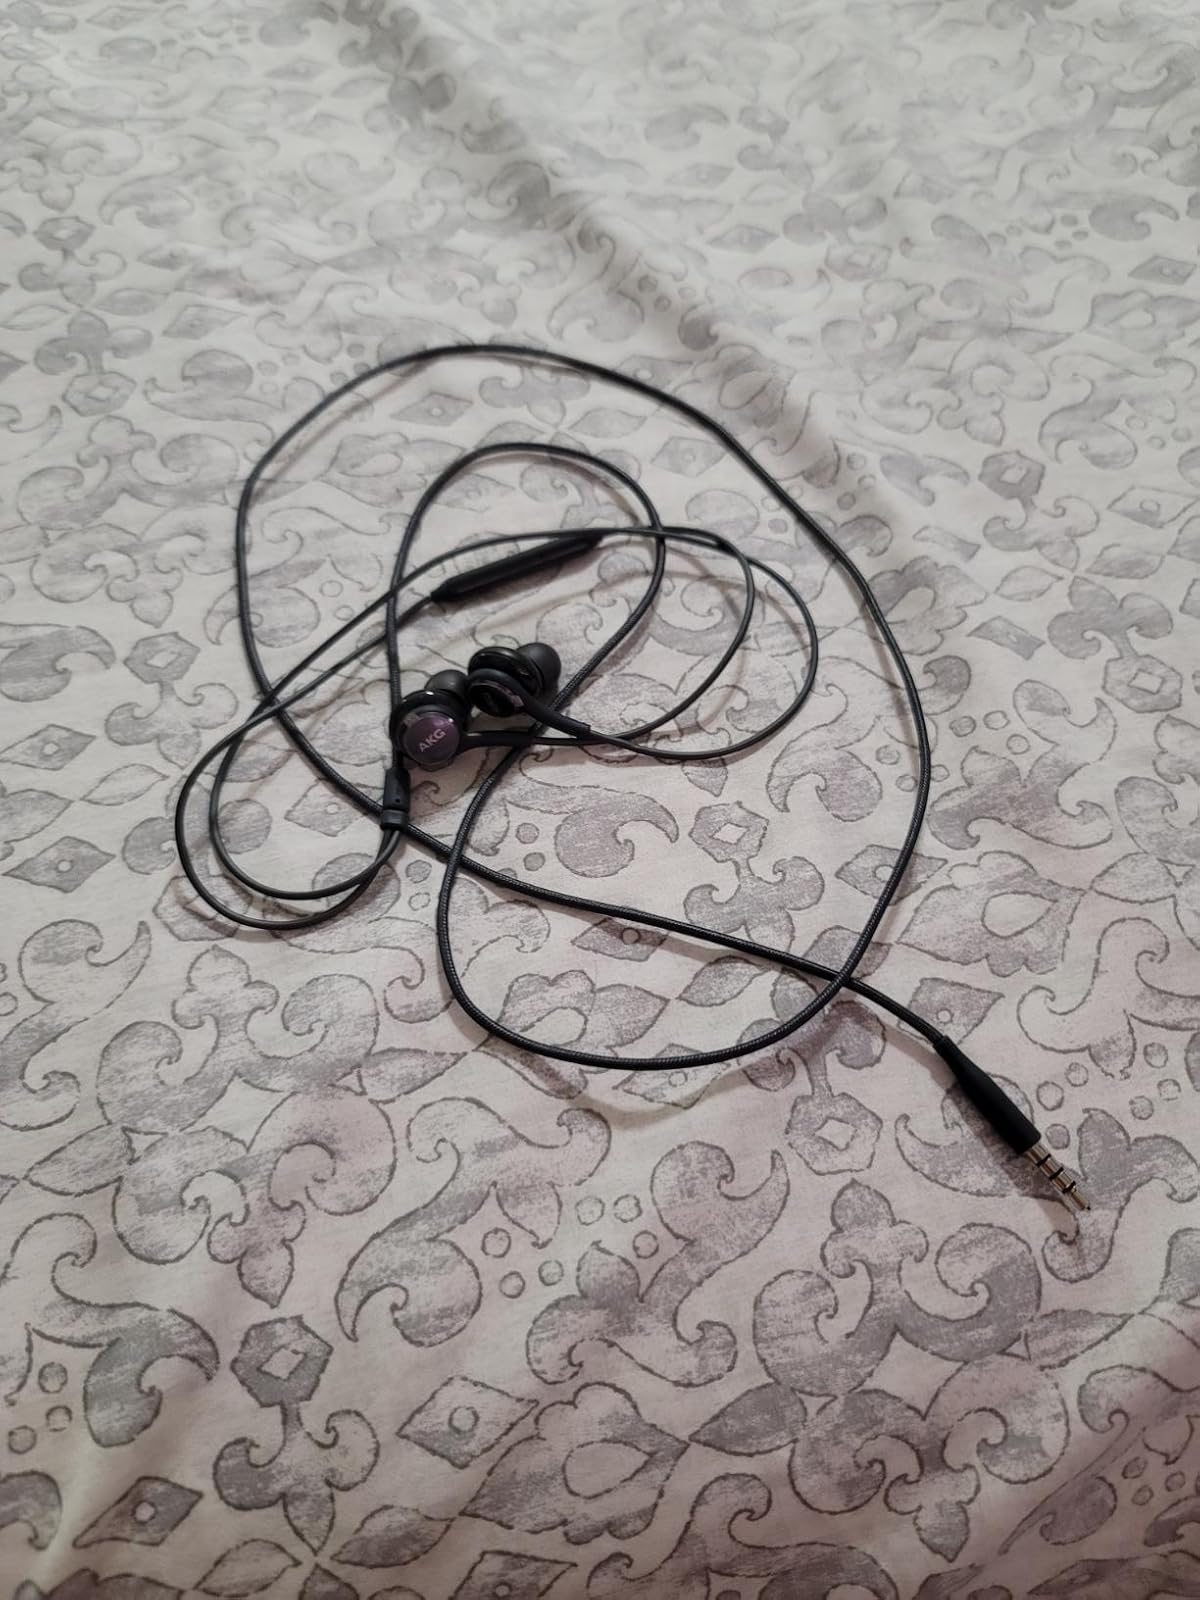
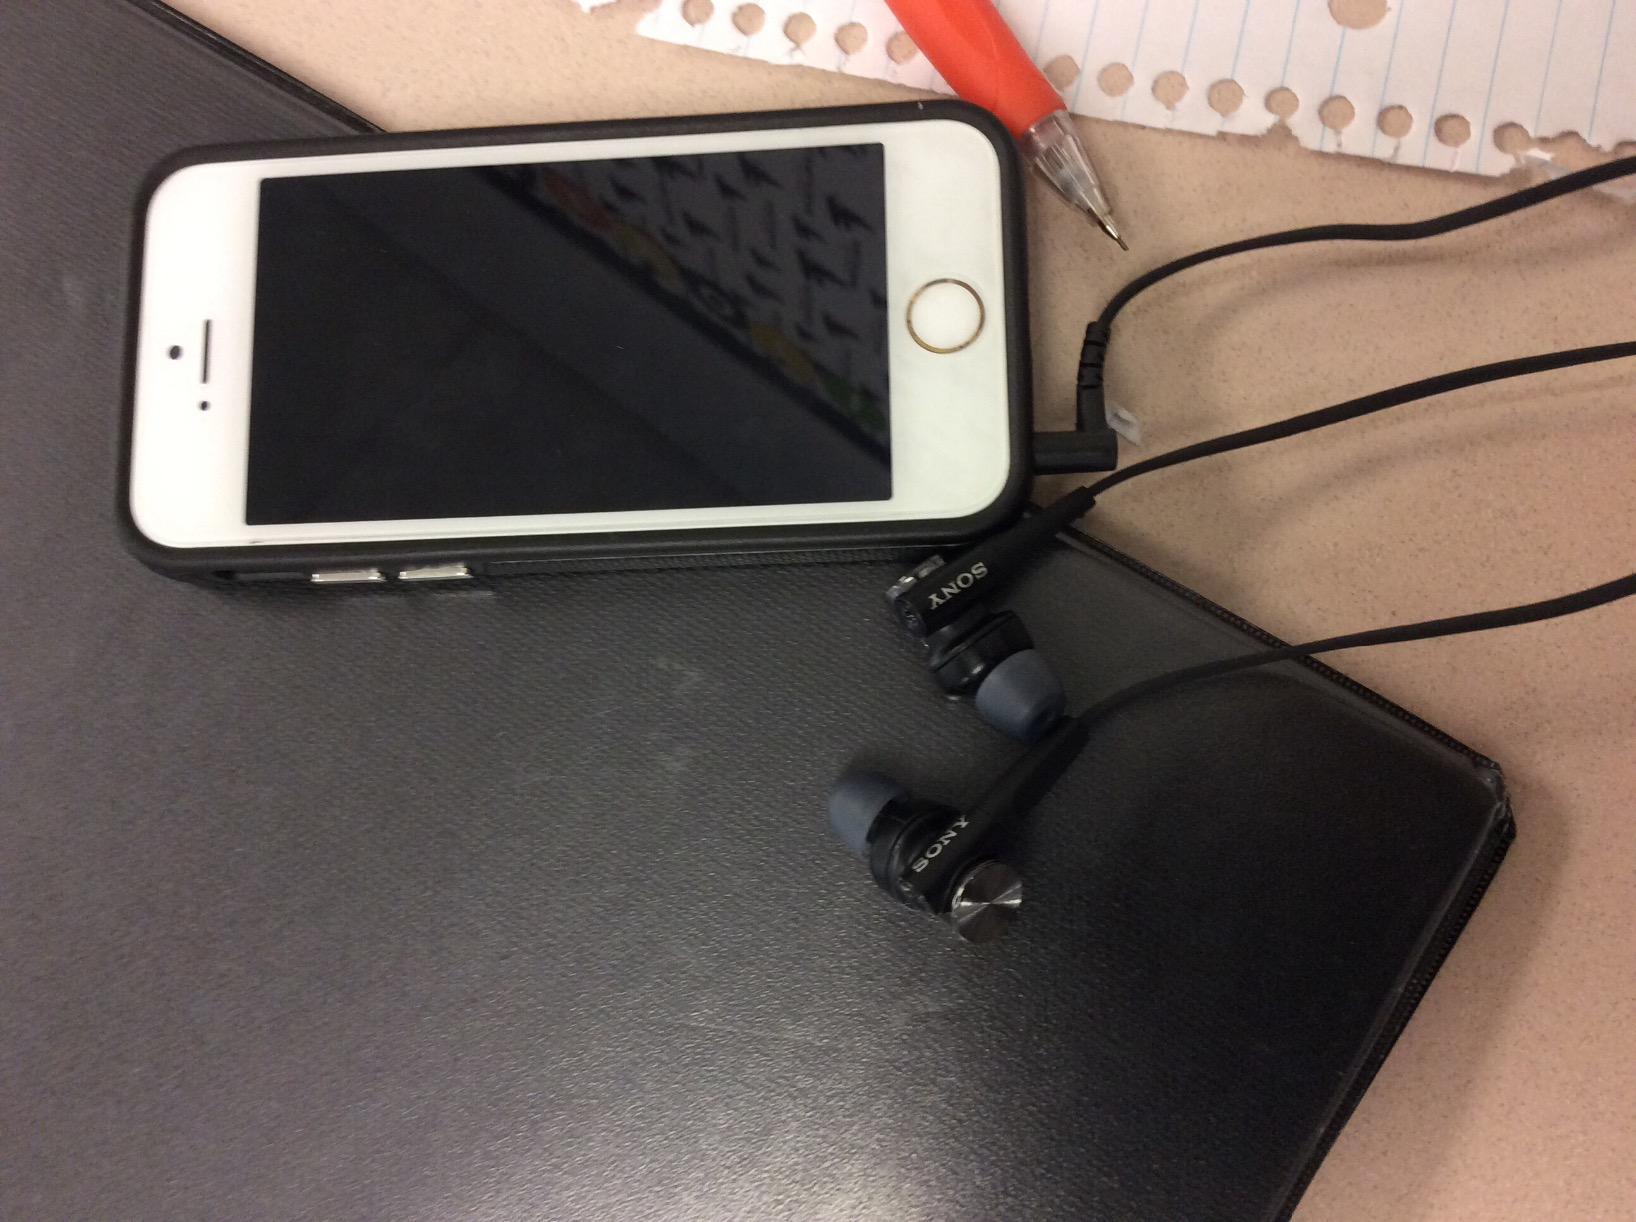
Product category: headphones
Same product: no